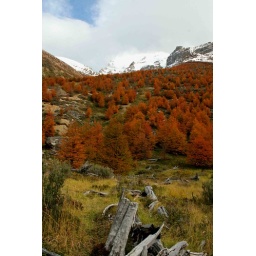
symphony in red and orange